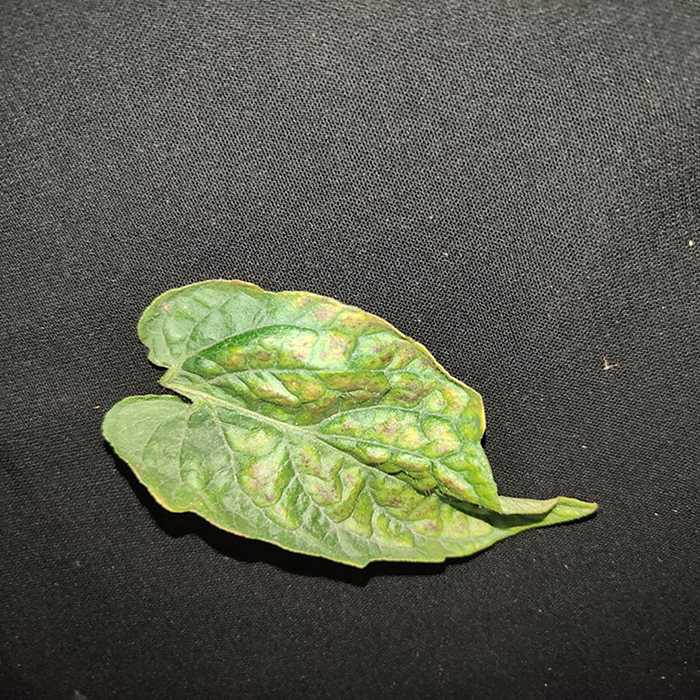
Plant: Tomato
Label: Tomato spotted wilt